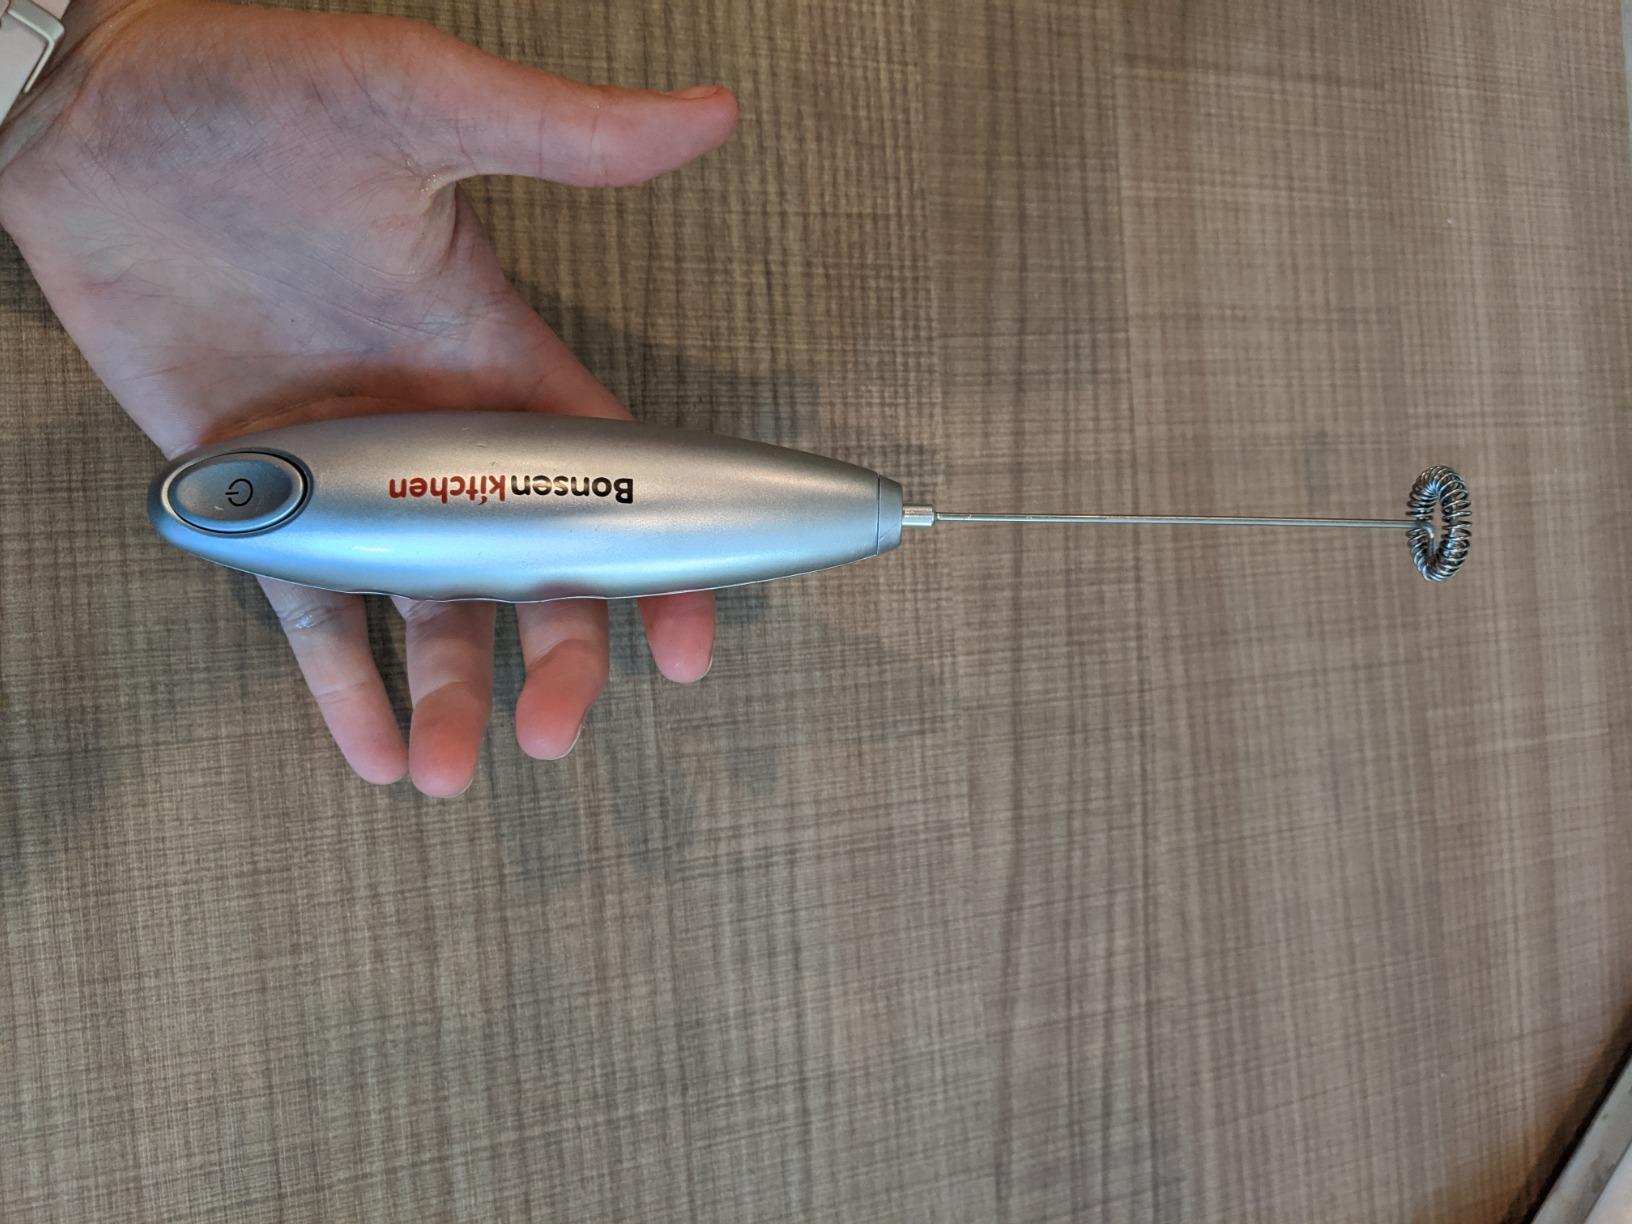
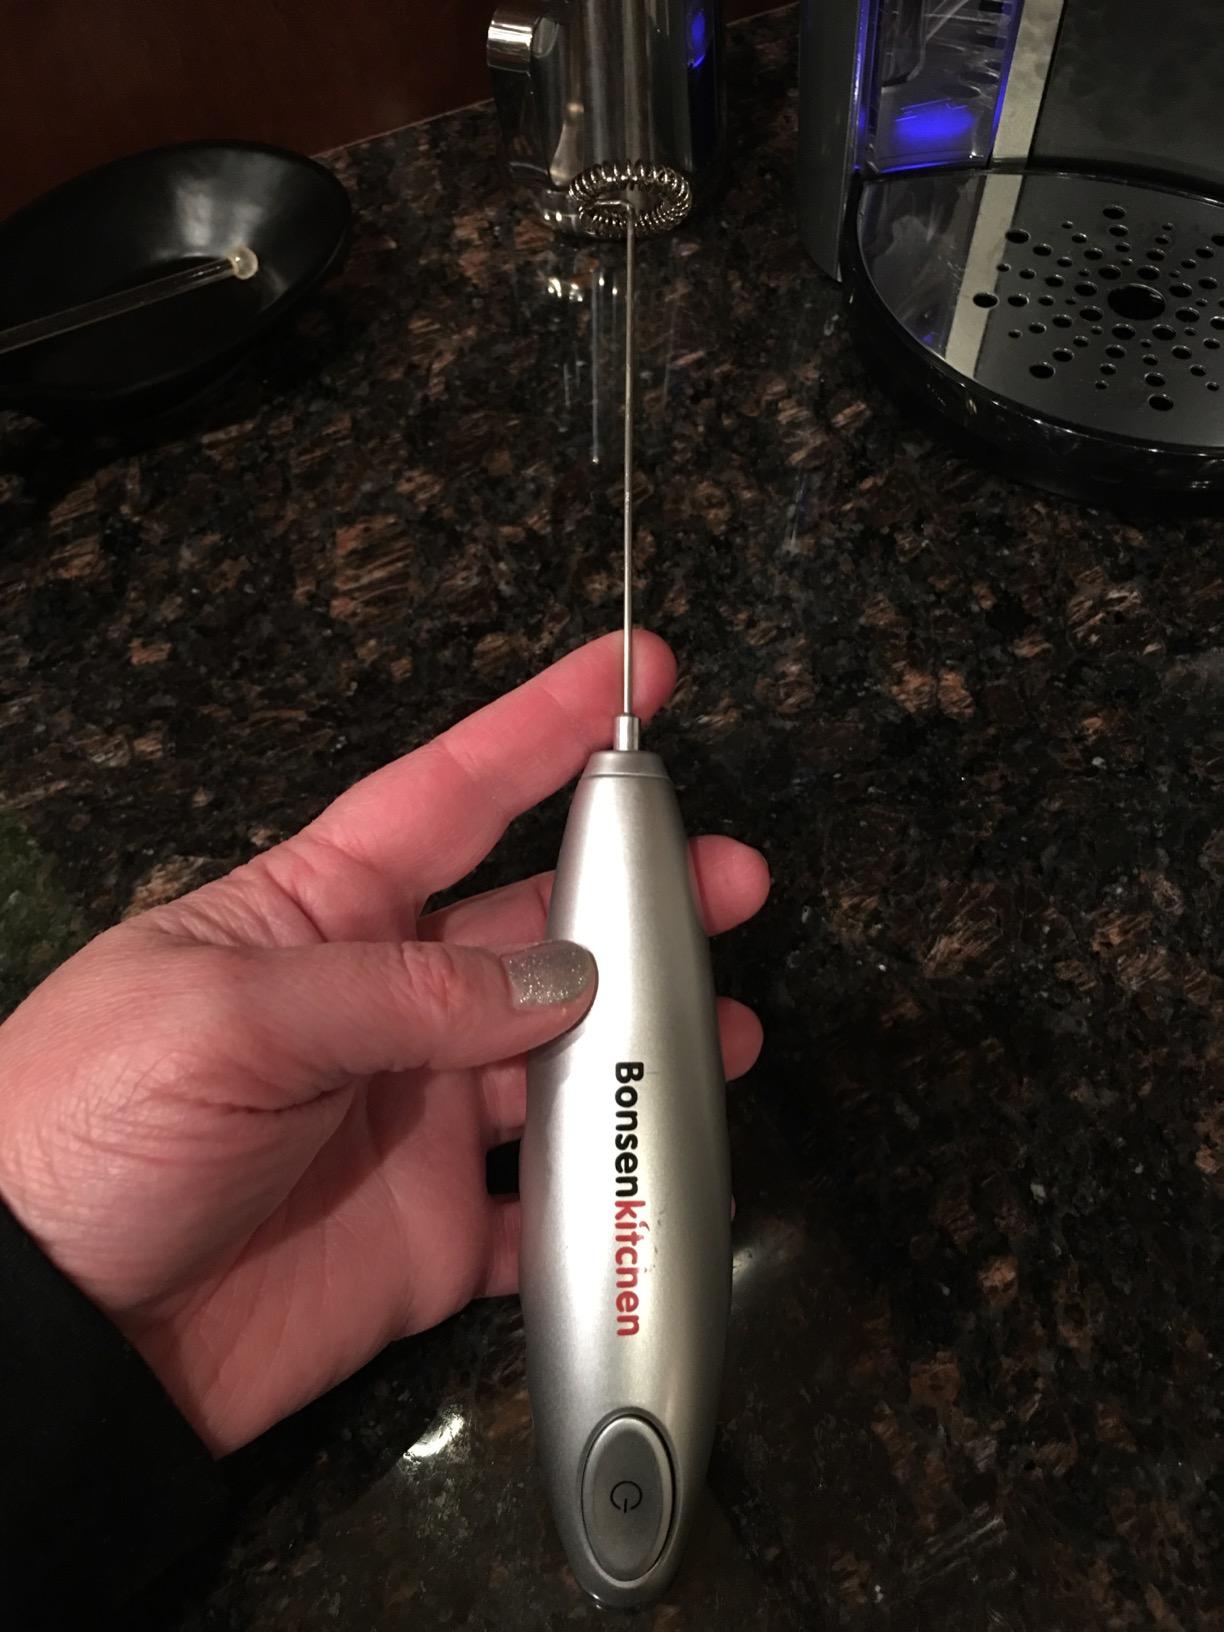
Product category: items_mixer
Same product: yes